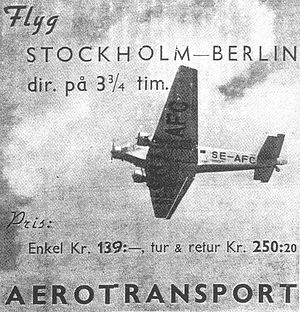
AB Aerotransport
Annonce fra slutningen af 1930'erne for AB Aerotransports ruteflyvning mellem Stockholm og Berlin
AB Aerotransport var et svensk luftfartsselskab, som i dag er en del af SAS Group. Det blev oprettet i Stockholm 1924. I 1948 blev ABA sammensluttet med Svensk Interkontinental Lufttrafik Aktiebolag. Det ophørte i 1950 som operationelt luftfartsselskab, da flyselskabet blev slået sammen med de nationale flyselskaber i Danmark og Norge til dannelsen af det fællesskandinaviske flyselskab SAS.